North Liberty, Iowa

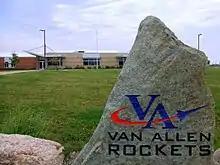
James Van Allen Elementary

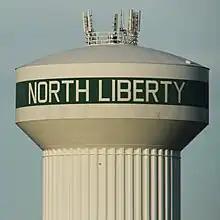
A water tower in North Liberty

A 2017 poll by LendEDU gave North Liberty an Education Grade of 84.51, placing it 9th among its Top 500 Most Educated Cities. North Liberty is the only non-coastal city listed in the top 10. According to the study, the number of advanced-degree holding residents has a strong correlation with several social goods, including "a good number of high paying jobs in the area, an excellent schooling system to educate the next generation, nearby higher education institutions, and more."